Washington Bridge (Connecticut)

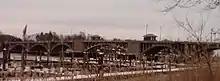
The Washington Bridge from the Stratford shoreline.

The Washington Bridge, also known as the Devon Bridge, carries U.S. Route 1 (US 1) over the Housatonic River in the U.S. state of Connecticut, connecting the city of Milford to the town of Stratford. Its geographic location is N 41.20037 by W −73.11039. It is considered architecturally notable by the National Register of Historic Places for its five arches. It is designated Bridge No. 327 by the state Department of Transportation.